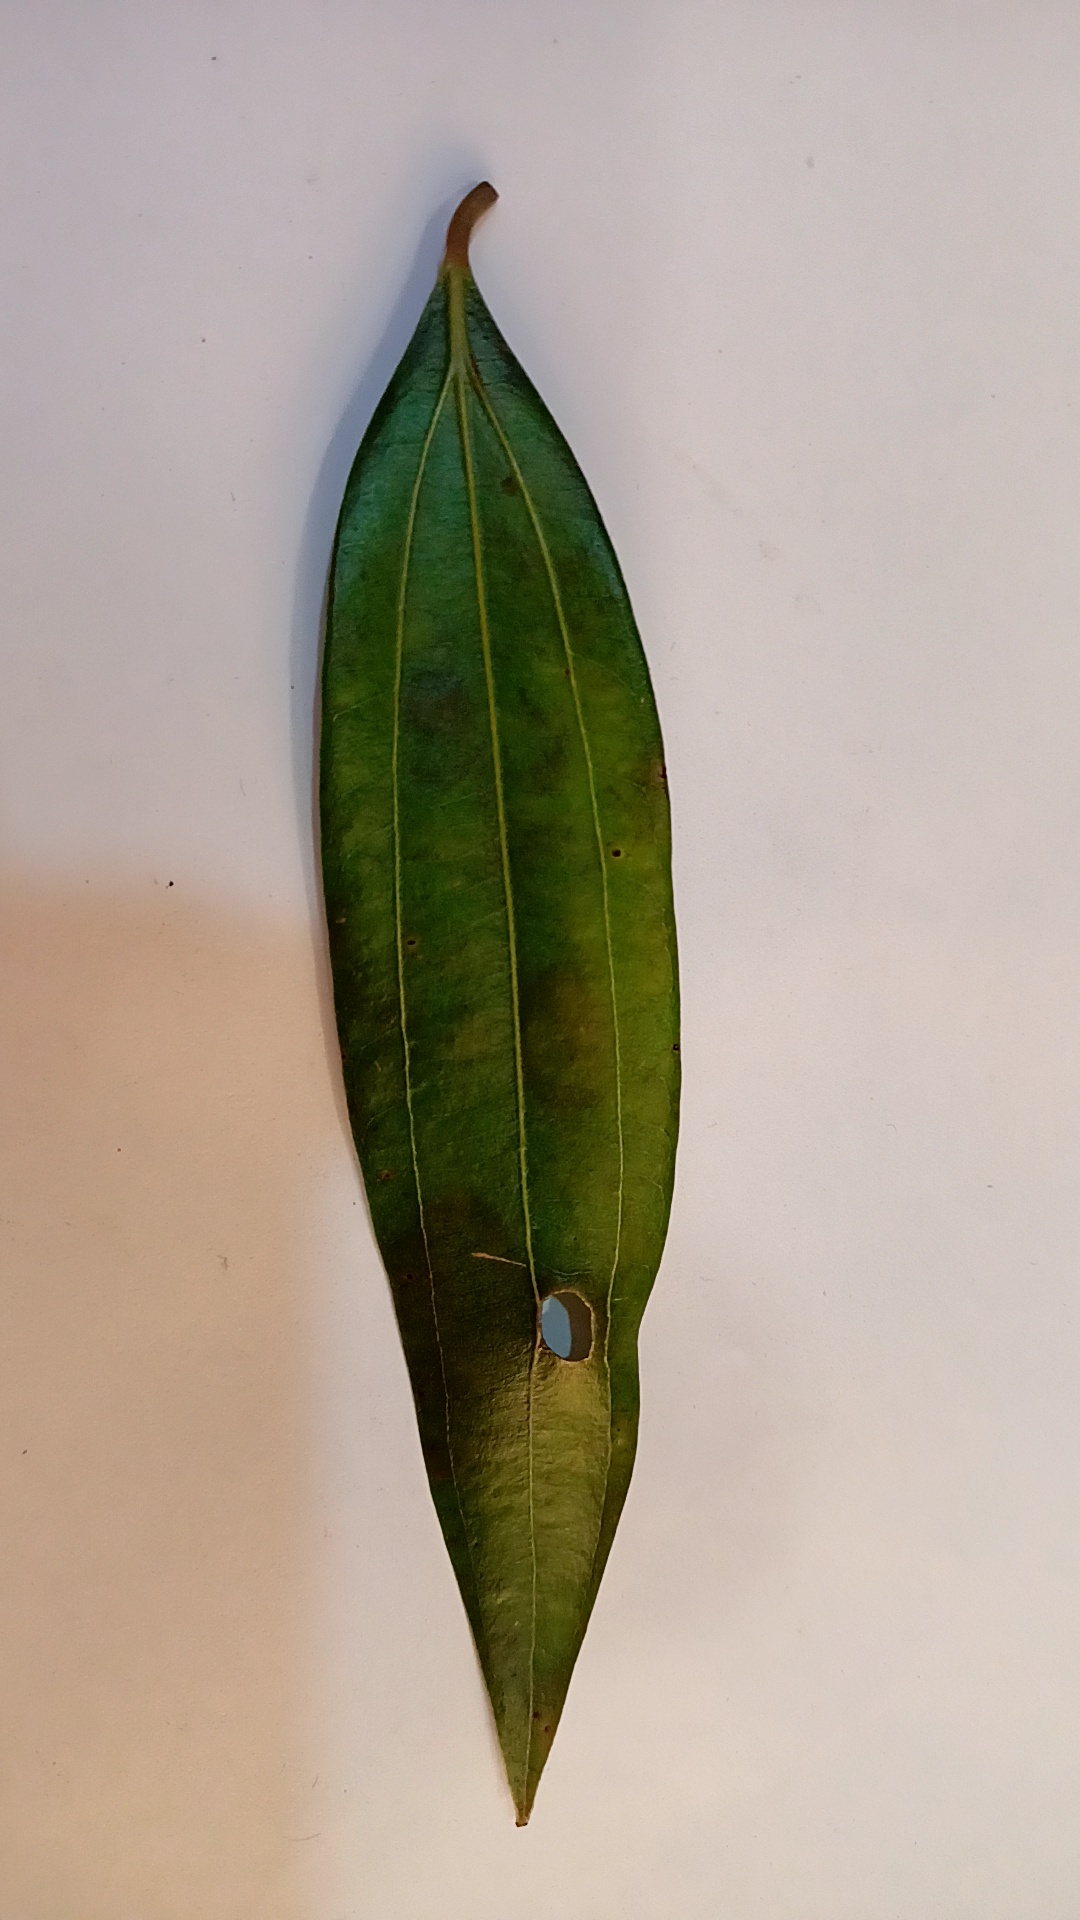
Label: Disease